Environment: real
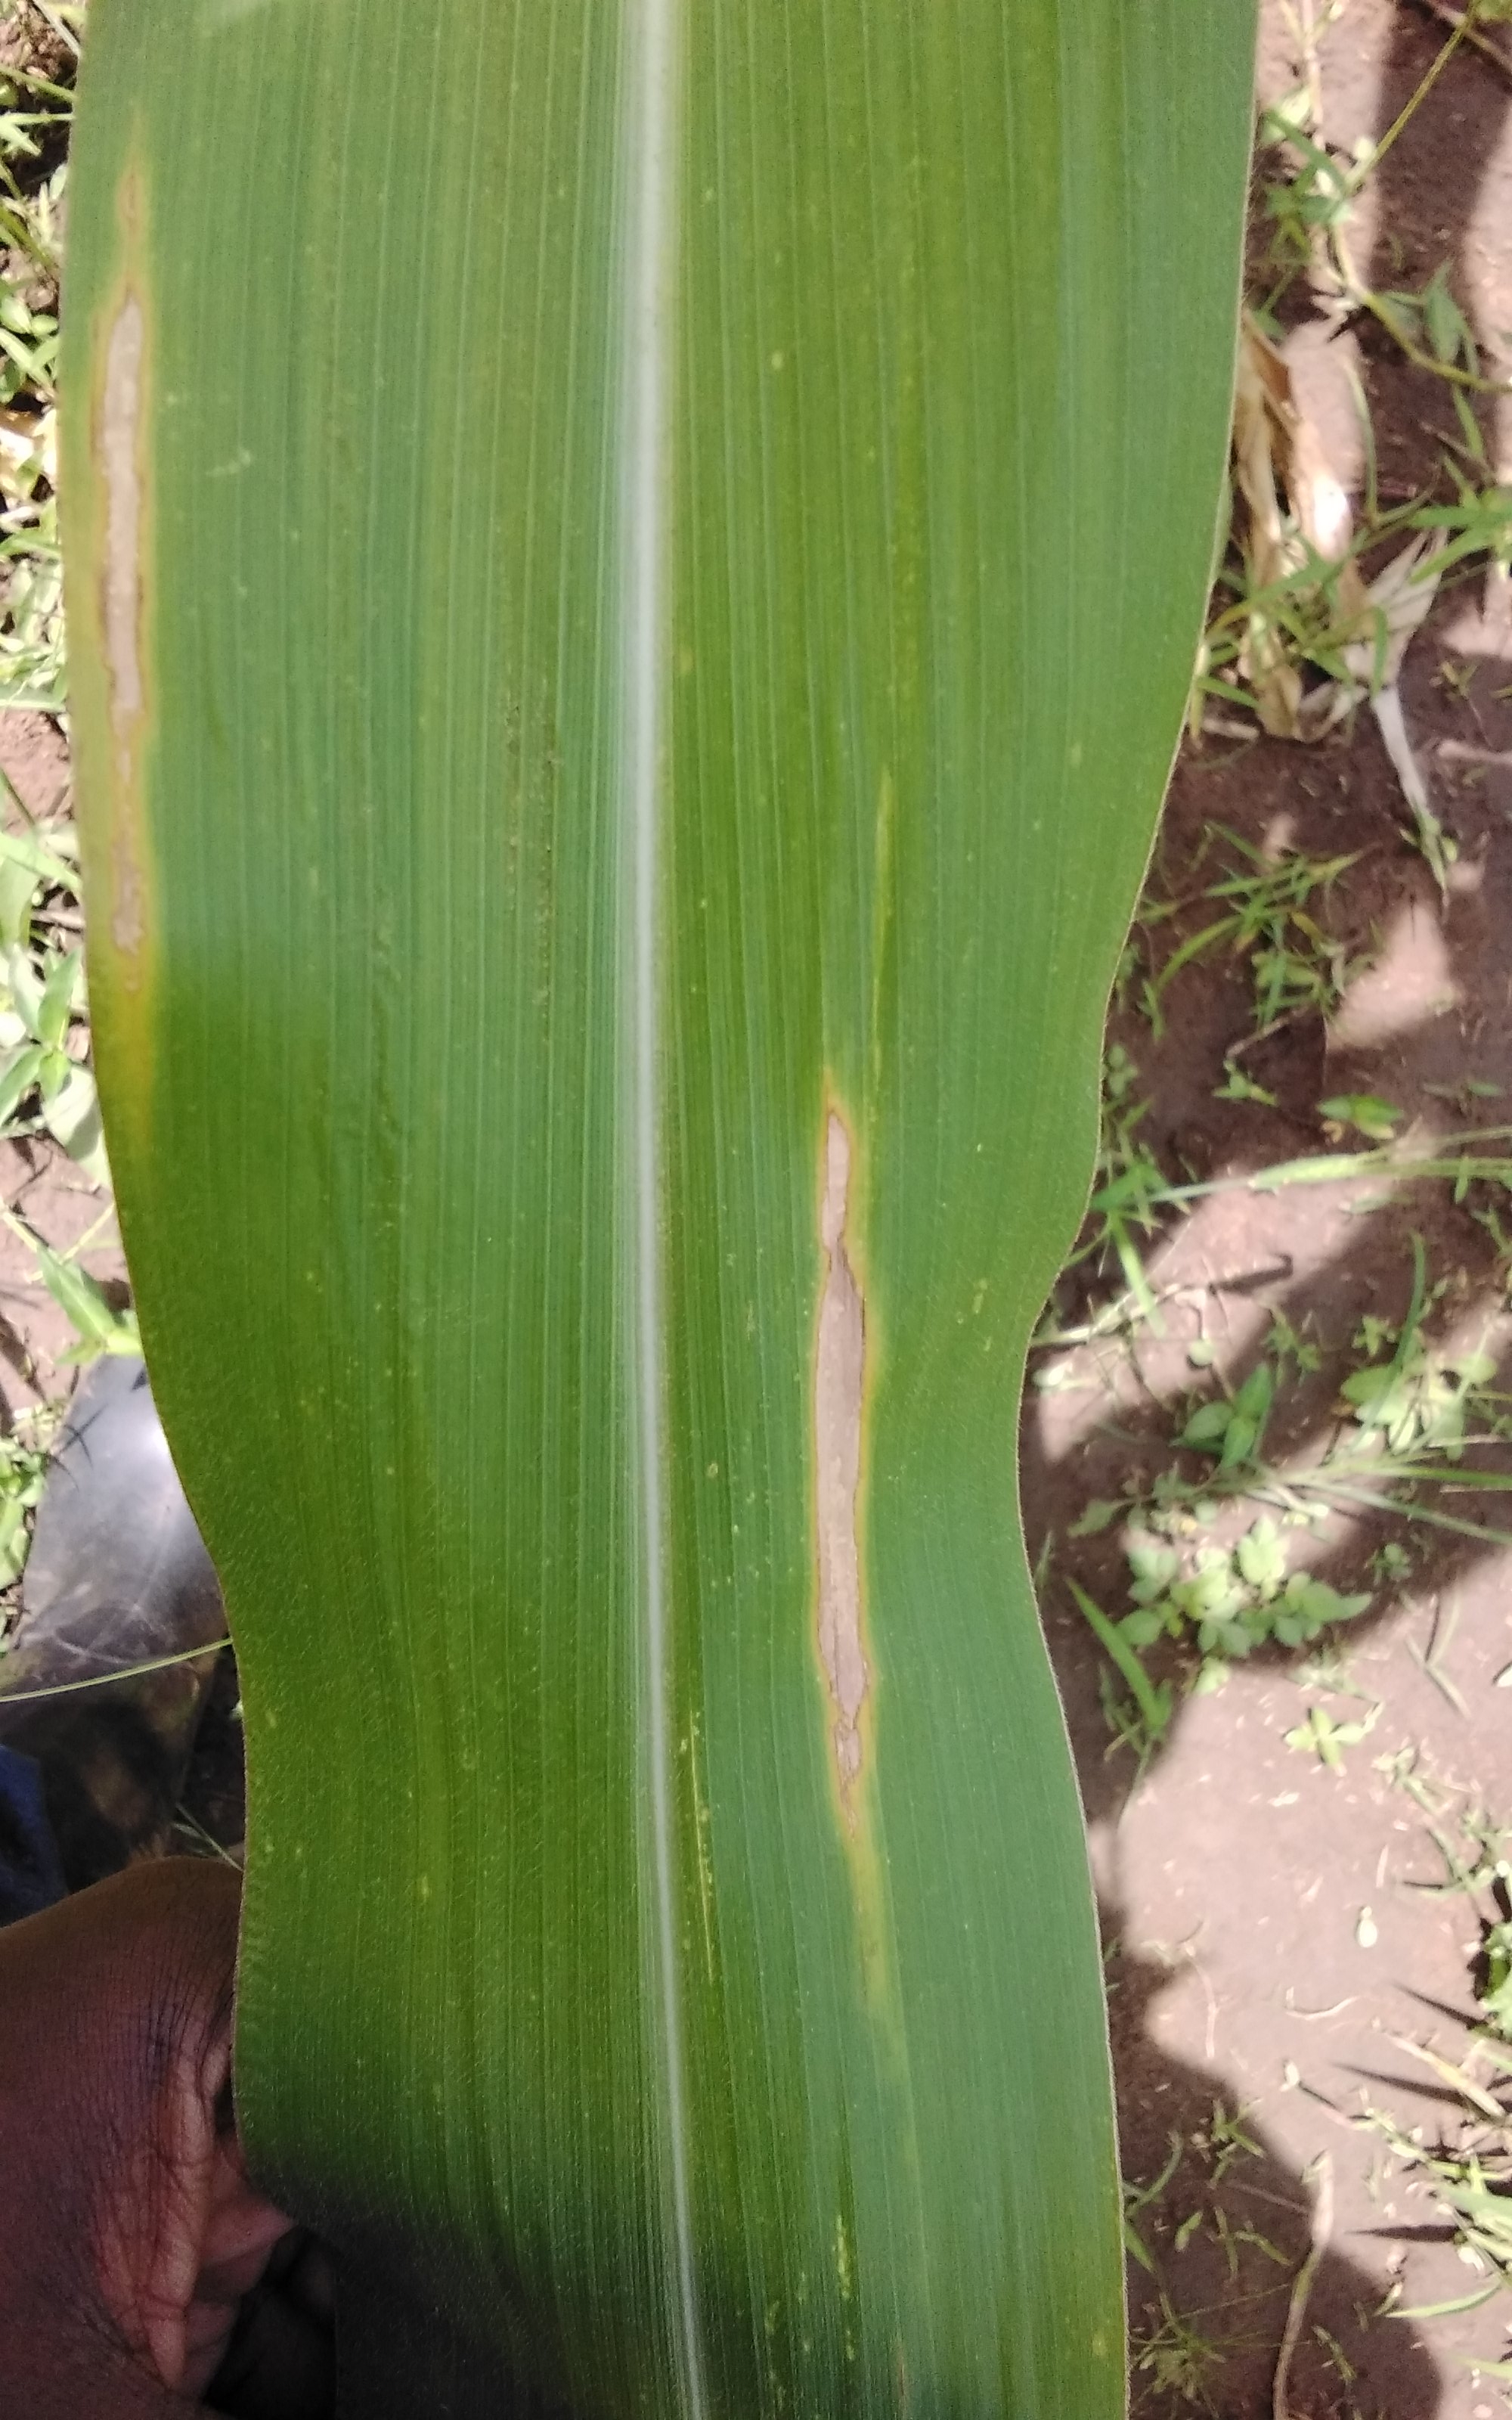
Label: northern_corn_leaf_blight